Cardiganshire County Council

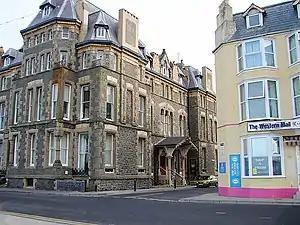
Swyddfa'r Sir in Aberystwyth

In the early years the county council held their meetings at Lampeter Town Hall. The county council established offices for county officials and their departments at the former town hall in Aberaeron in 1910 and it was not until 1950 that the council established a permanent base at Swyddfa'r Sir in Aberystwyth. Some departments, including the departments of the county surveyor and the county architect, remained at Aberaeron.